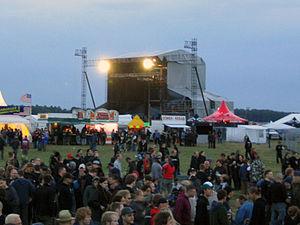
Le With Full Force est un festival qui se déroule à Löbnitz près de Leipzig en Allemagne. Il existe depuis 1997 et les têtes d'affiche sont celles d'un festival de Metal, Heavy ou Black Metal de qualité. Il accueille des groupes cotés sur la scène internationale Metal et fait place aussi à des groupes locaux.